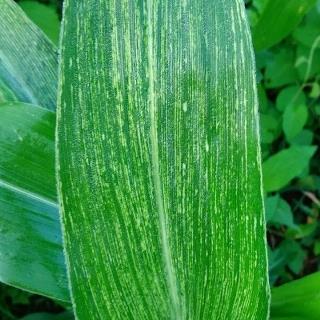
Crop: Maize
Condition: stripe-d